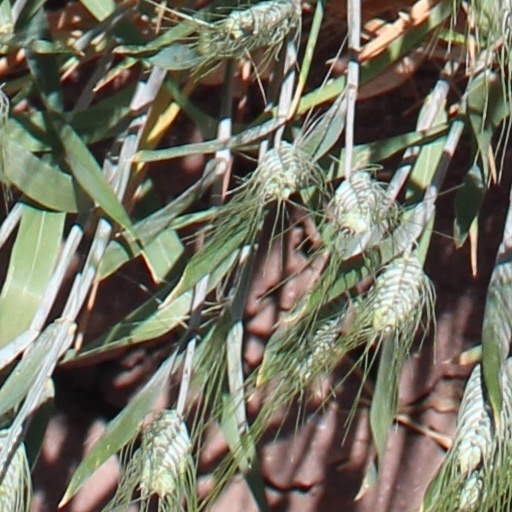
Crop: wheat